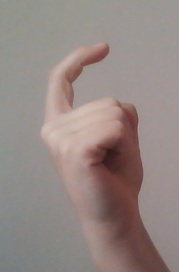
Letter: ra